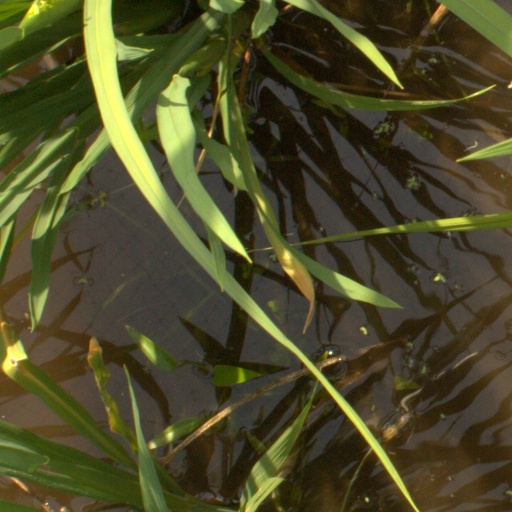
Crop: rice